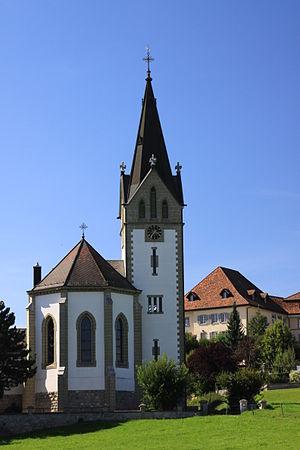
Cette liste présente les biens culturels d'importance nationale dans le canton de Fribourg. Cette liste correspond à l'édition 2009 de l'Inventaire Suisse des biens culturels d'importance nationale pour le canton de Fribourg. Il est trié par commune et inclus : 205 bâtiments séparés, 14 collections, 18 sites archéologiques et un cas particulier.